Jungleland (film)

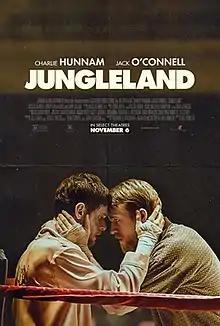
Theatrical release poster

Jungleland is a 2019 American sports drama film directed by Max Winkler and written by Theodore B. Bressman, David Branson Smith, and Winkler. The film stars Charlie Hunnam, Jack O'Connell, Jessica Barden, Jonathan Majors, John Cullum, and Nick Mullen.